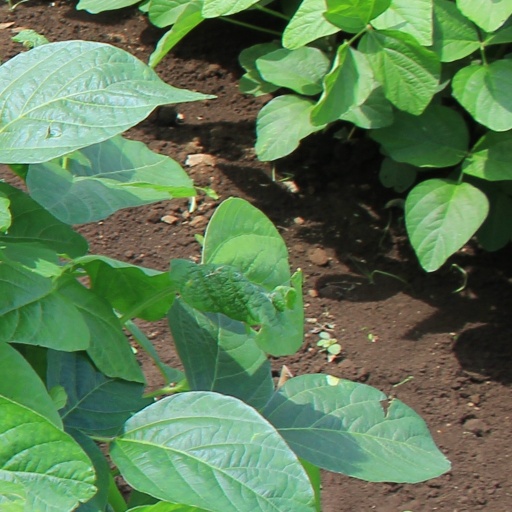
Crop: soybean